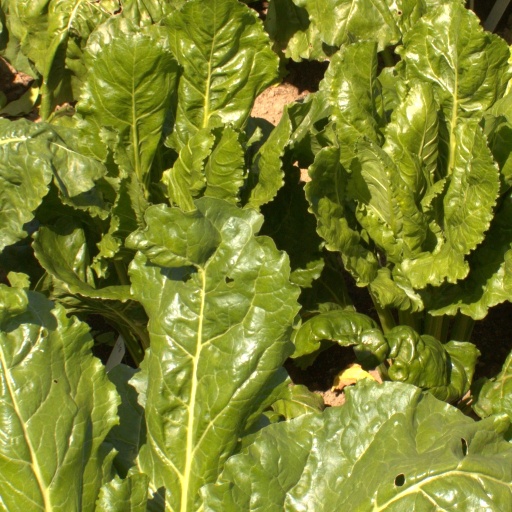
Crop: sugar beet